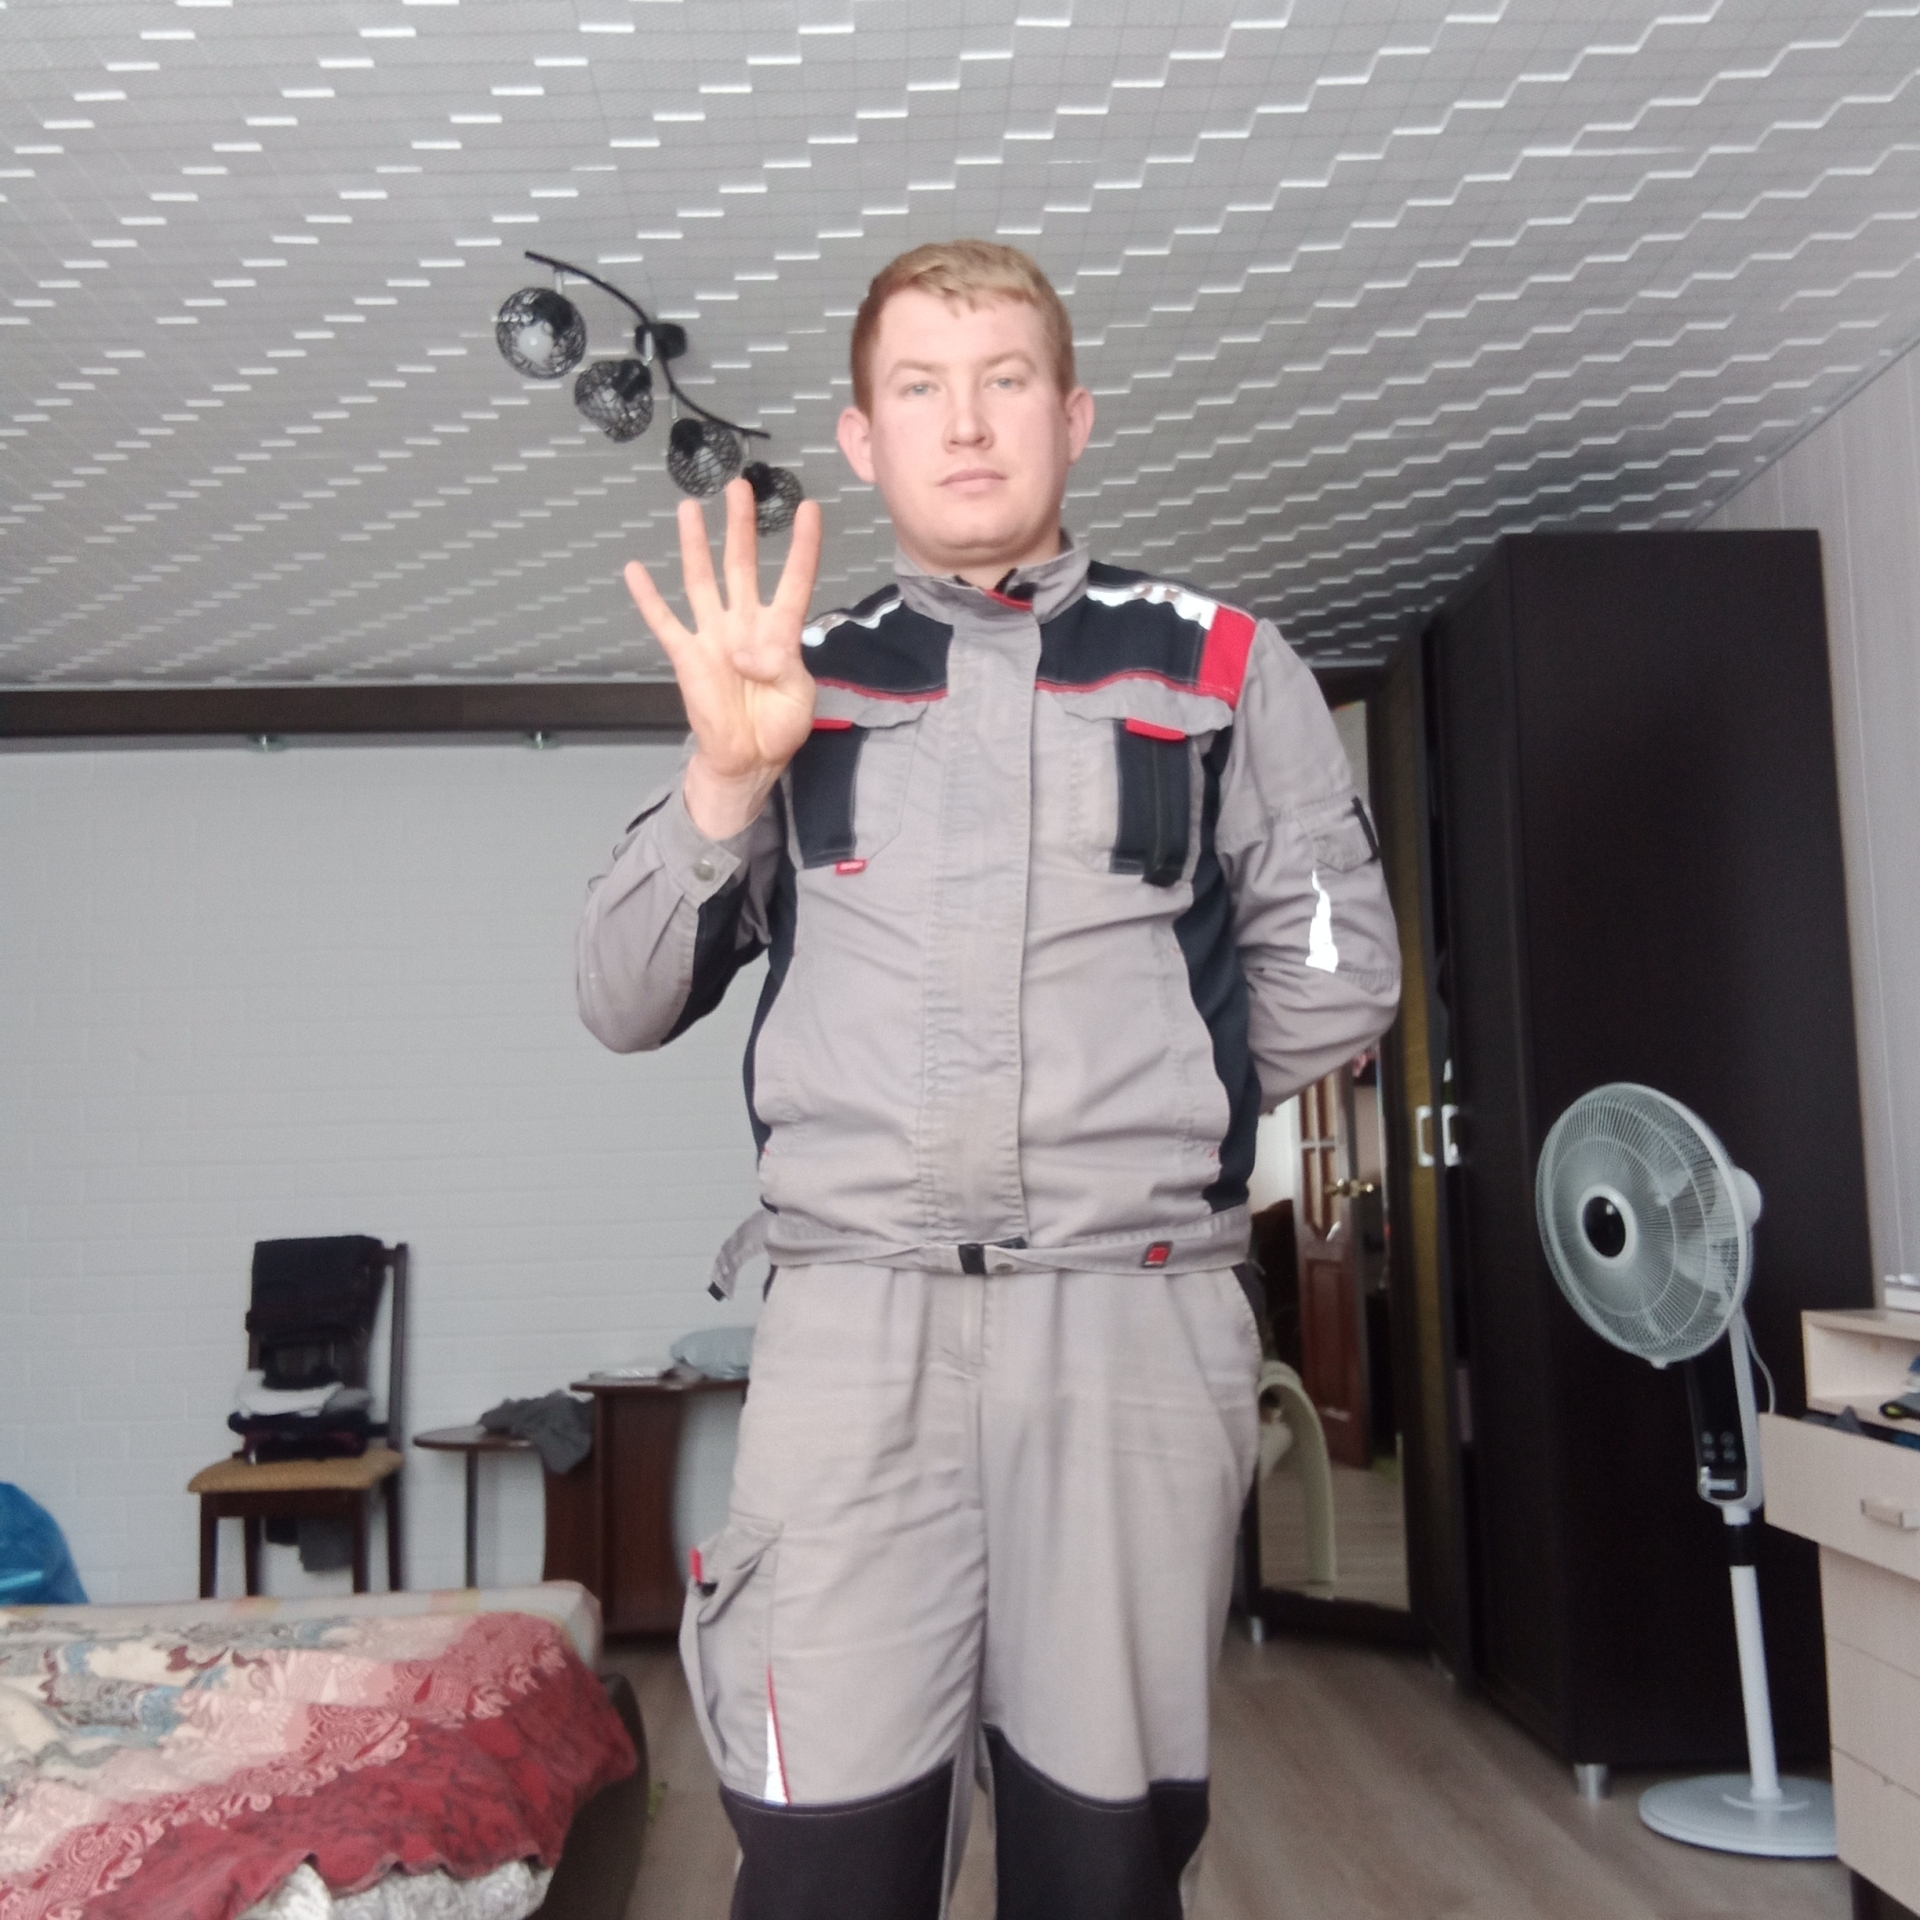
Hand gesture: four